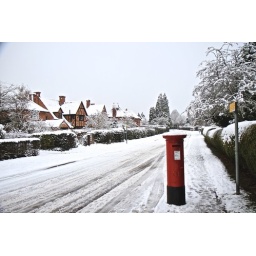
A good old fashioned post box in my home town. Christmas 2009